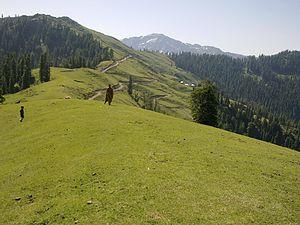
Il y a actuellement 157 aires protégées au Pakistan qui sont reconnues par l'UICN.